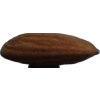
Label: Almonds 1